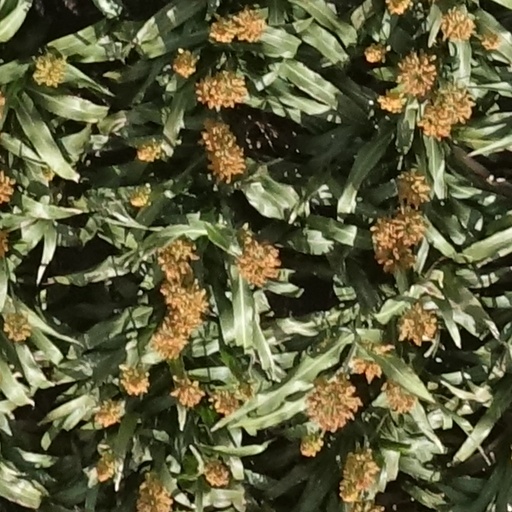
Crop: sorghum